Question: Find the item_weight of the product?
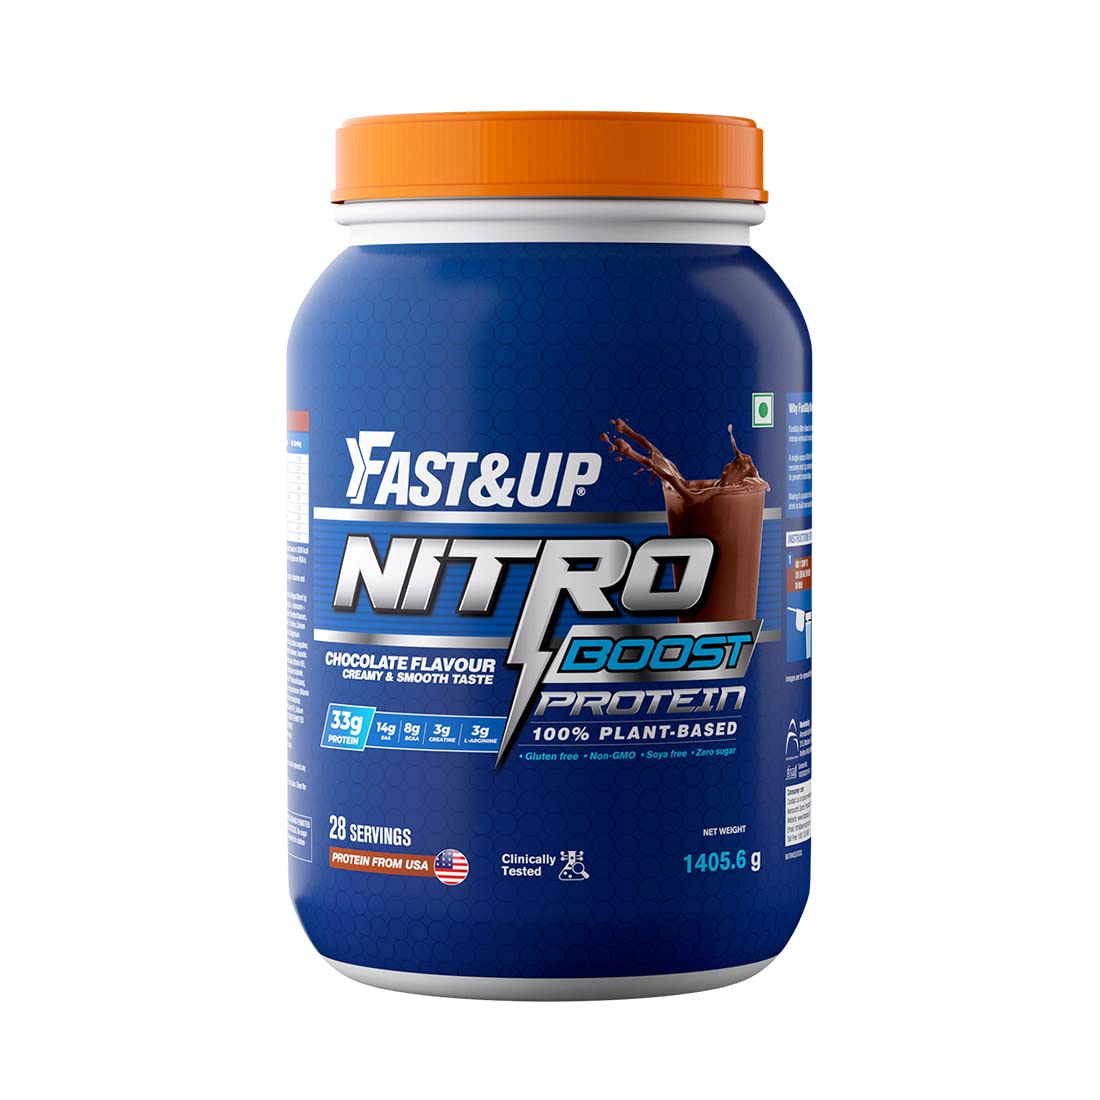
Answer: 1405.6 gram